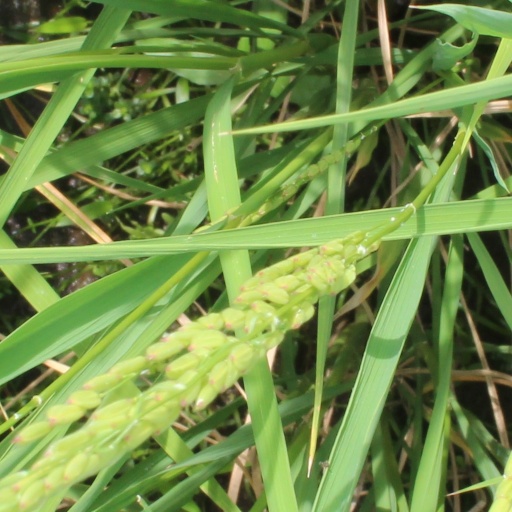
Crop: rice